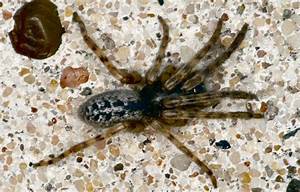
Label: spider